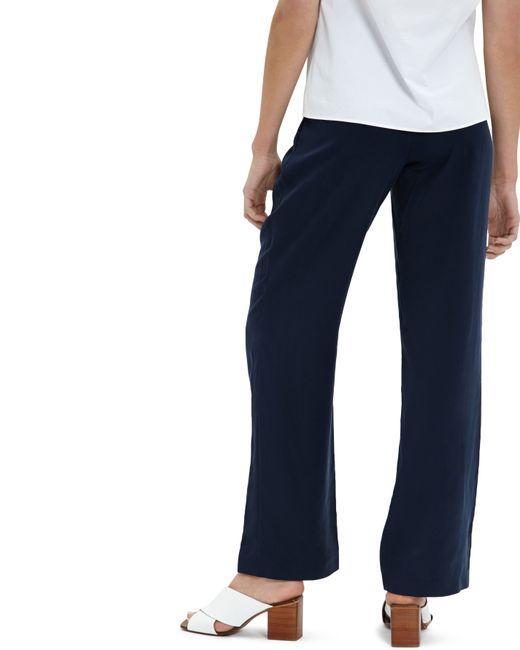
Loose Fit Bürokleidung schwarze Hose für Damen